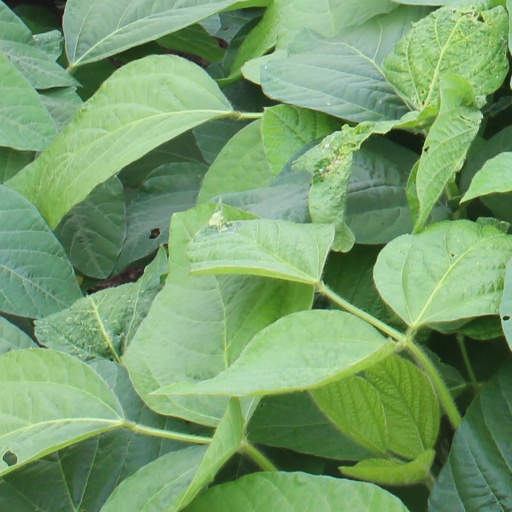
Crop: soybean